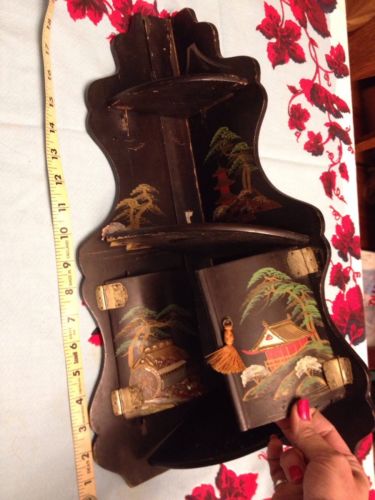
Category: cabinet